Cities Alliance

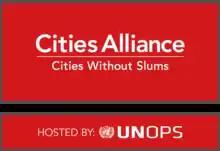

Founded in 1999 at the conclusion of the International Mayors Summit, the Cities Alliance's initial members were bilateral aid agencies from the US, Japan, Germany, the UK, and Canada, in addition to four associations of local authorities. From its inception, the Cities Alliance has been clear in its intention to exclusively "fund partnership-efforts of multiple stakeholders", with the intention of engendering cooperation across the government, NGO, international organization, and citizen advocacy divides to support active local governance, citizenship, and economic growth These efforts implicate "regional staff members in Africa, Asia, and Latin America".